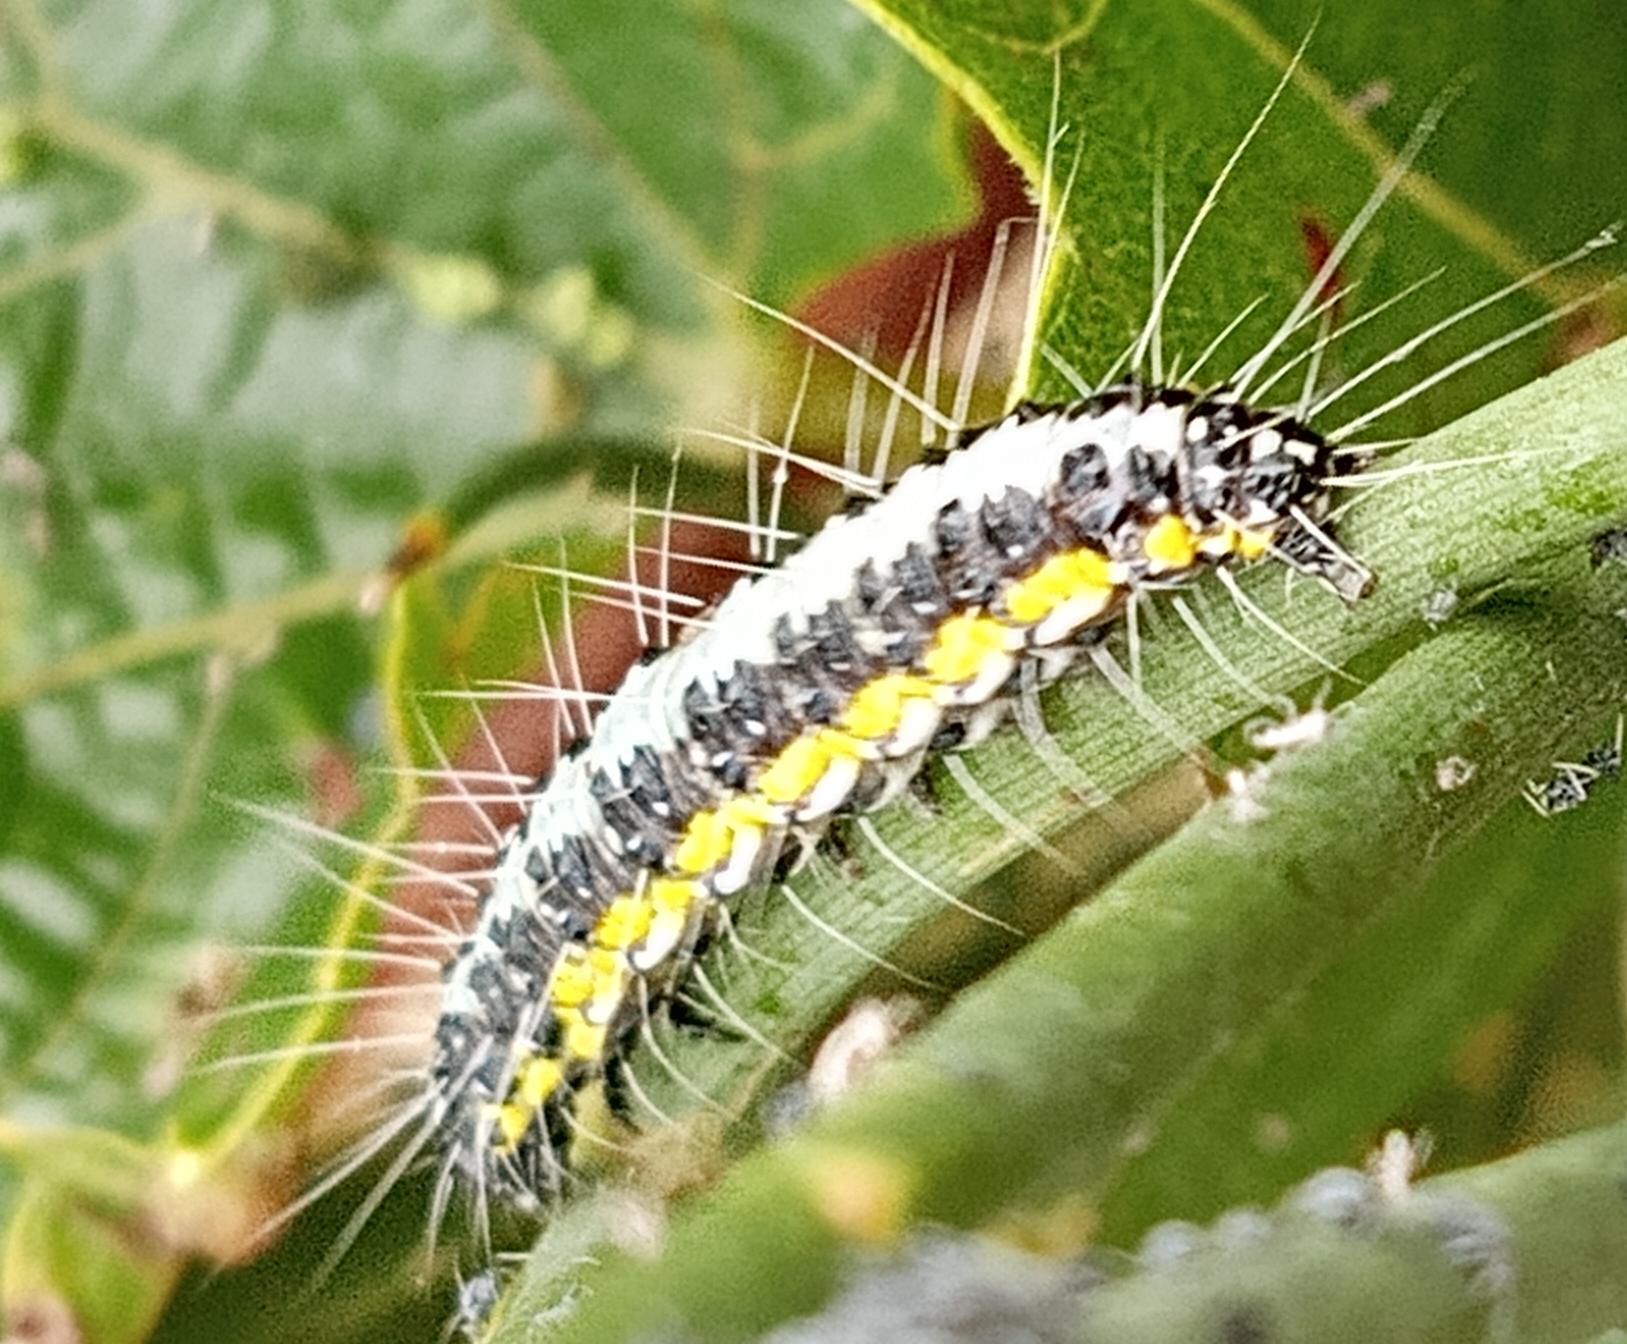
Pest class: occasional_pest